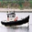
Label: ship